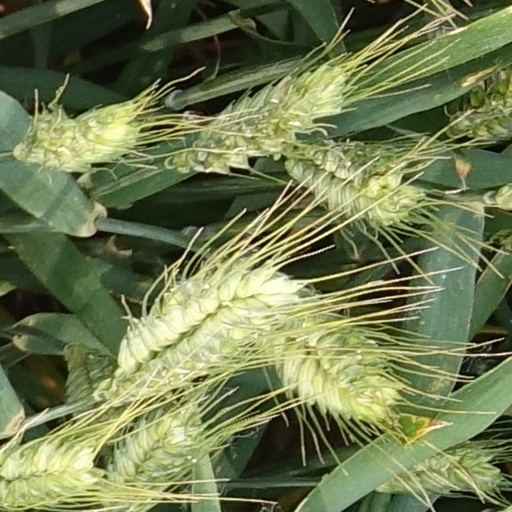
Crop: wheat